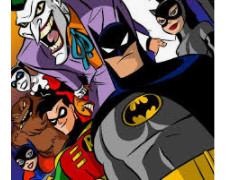
Portrait style: Cartoon Portrait